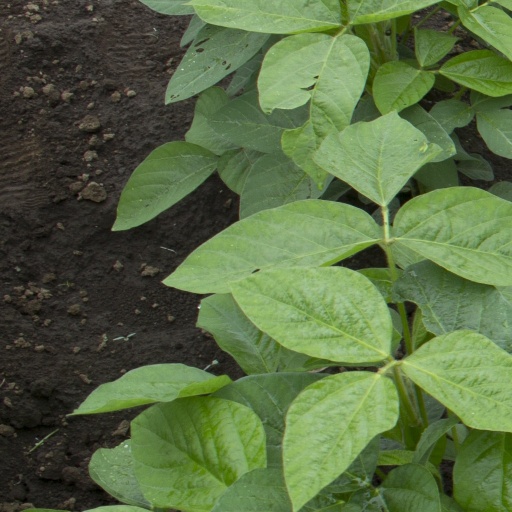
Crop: soybean